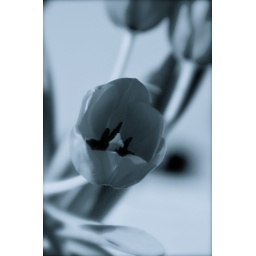
tulip in black and white